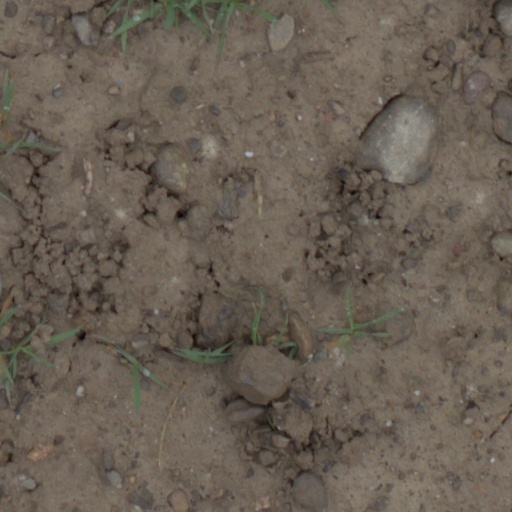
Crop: wheat